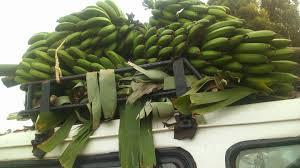
Migomba mibichi imepakiwa juu ya gari, ikiwa bado na majani yake , migomba hio imefungwa kwa wingi ishara kuwa inasafirishwa kwa ajili ya biashara au matumizi ya nyumbani, mandhari inaonyesha mazingira ya kijijini au maeneo ya mashambani.